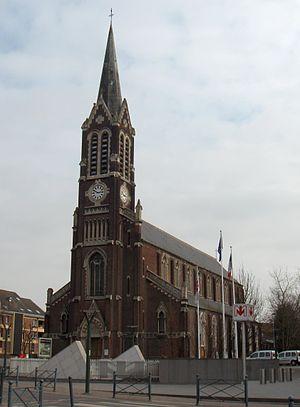
Wasquehal (France, dépt. Nord): église Saint-Nicolas (XIXe siècle)
L'église Saint-Nicolas est une église catholique située à Wasquehal, dans le département du Nord, dans les Hauts-de-France. Elle est située au centre de la cité. Sa façade occidentale domine la Place du général de Gaulle. Sa construction commencée sous l'impulsion de l'abbé Jules-Hippolyte Boedt, s'étend sur plus de 50 ans, de 1877 à 1929. Cette église de type gothique simple est dédiée à Saint Nicolas. Elle dépend du doyenné de Roubaix de l'archidiocèse de Lille.
Wasquehal est une commune française située dans le département du Nord, en région Hauts-de-France.